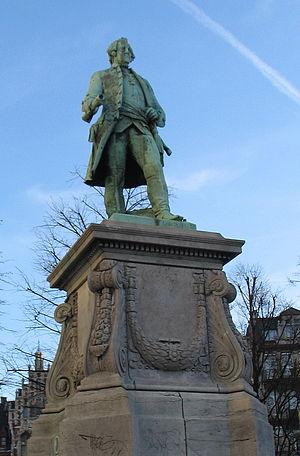
Louis Jehotte né à Liège le 7 novembre 1803 décédé à Bruxelles le 3 février 1884, est un sculpteur belge.